Maud Watson

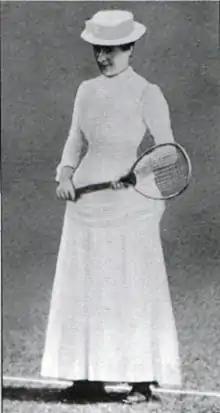
Maud Watson in 1884-5

Maud Edith Eleanor Watson, MBE (9 October 1864 – 5 June 1946) was a British tennis player and the first female Wimbledon champion.